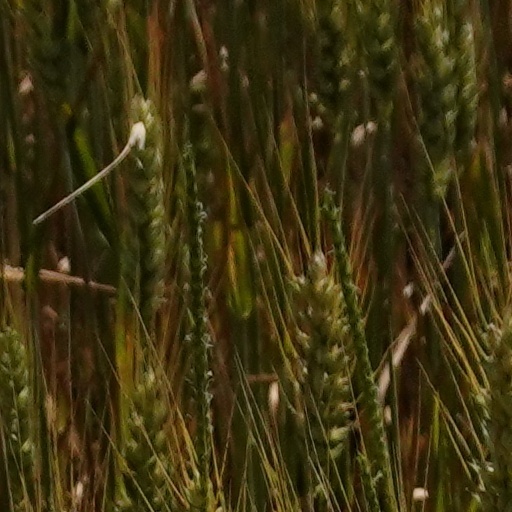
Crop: wheat